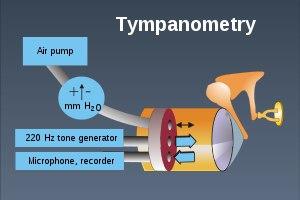
La tympanométrie est un examen médical utilisé pour déterminer les conditions de l'oreille moyenne, du tympan et de la conduction osseuse en créant des variations de pressions d'air dans le canal auditif.